Julia Ann Rudolph

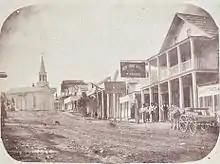
Nevada City c 1856 by Rudolph

Julia Ann Rudolph (also known as Julia Ann Swift and Julia Ann Raymond; c. 1820–1890) was a 19th-century American studio photographer active in both New York and California. At a time when there were very few professional women photographers, her career spanned a remarkable forty years.